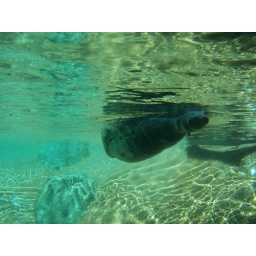
bear under water